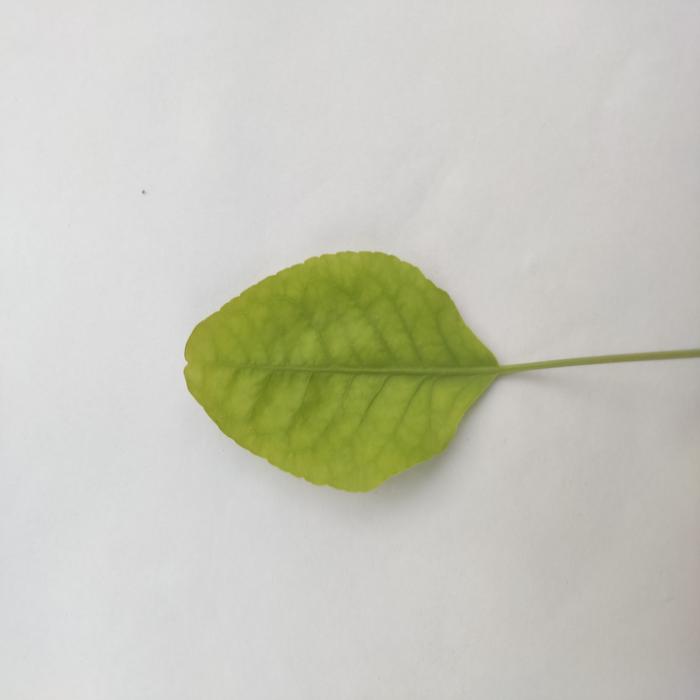
Crop: Aegle Marmelos
Leaf condition: Cercospora_Leaf